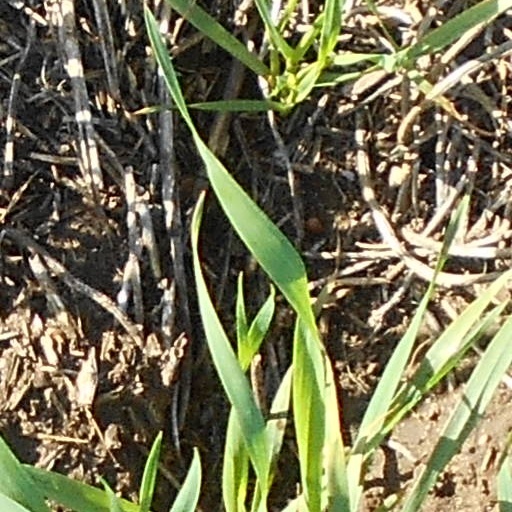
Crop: wheat